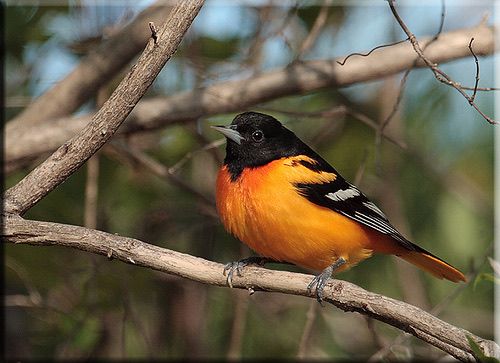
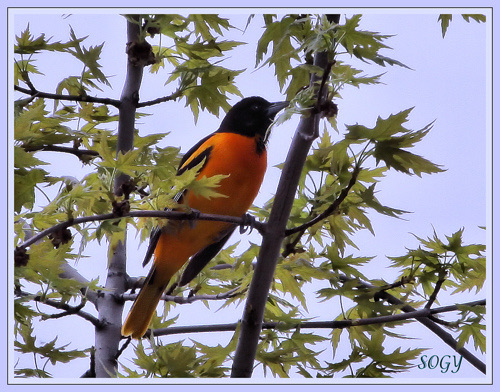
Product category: misc
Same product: yes